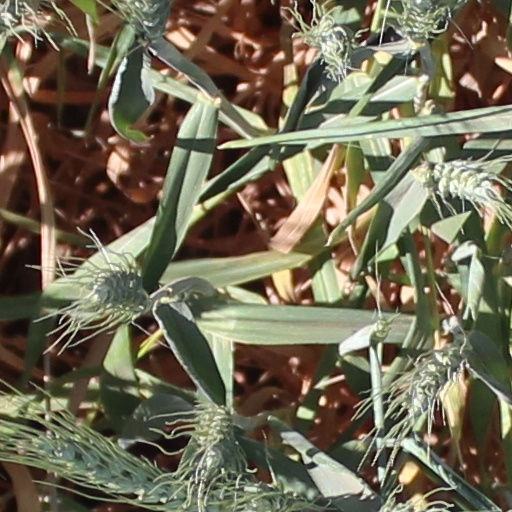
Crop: wheat